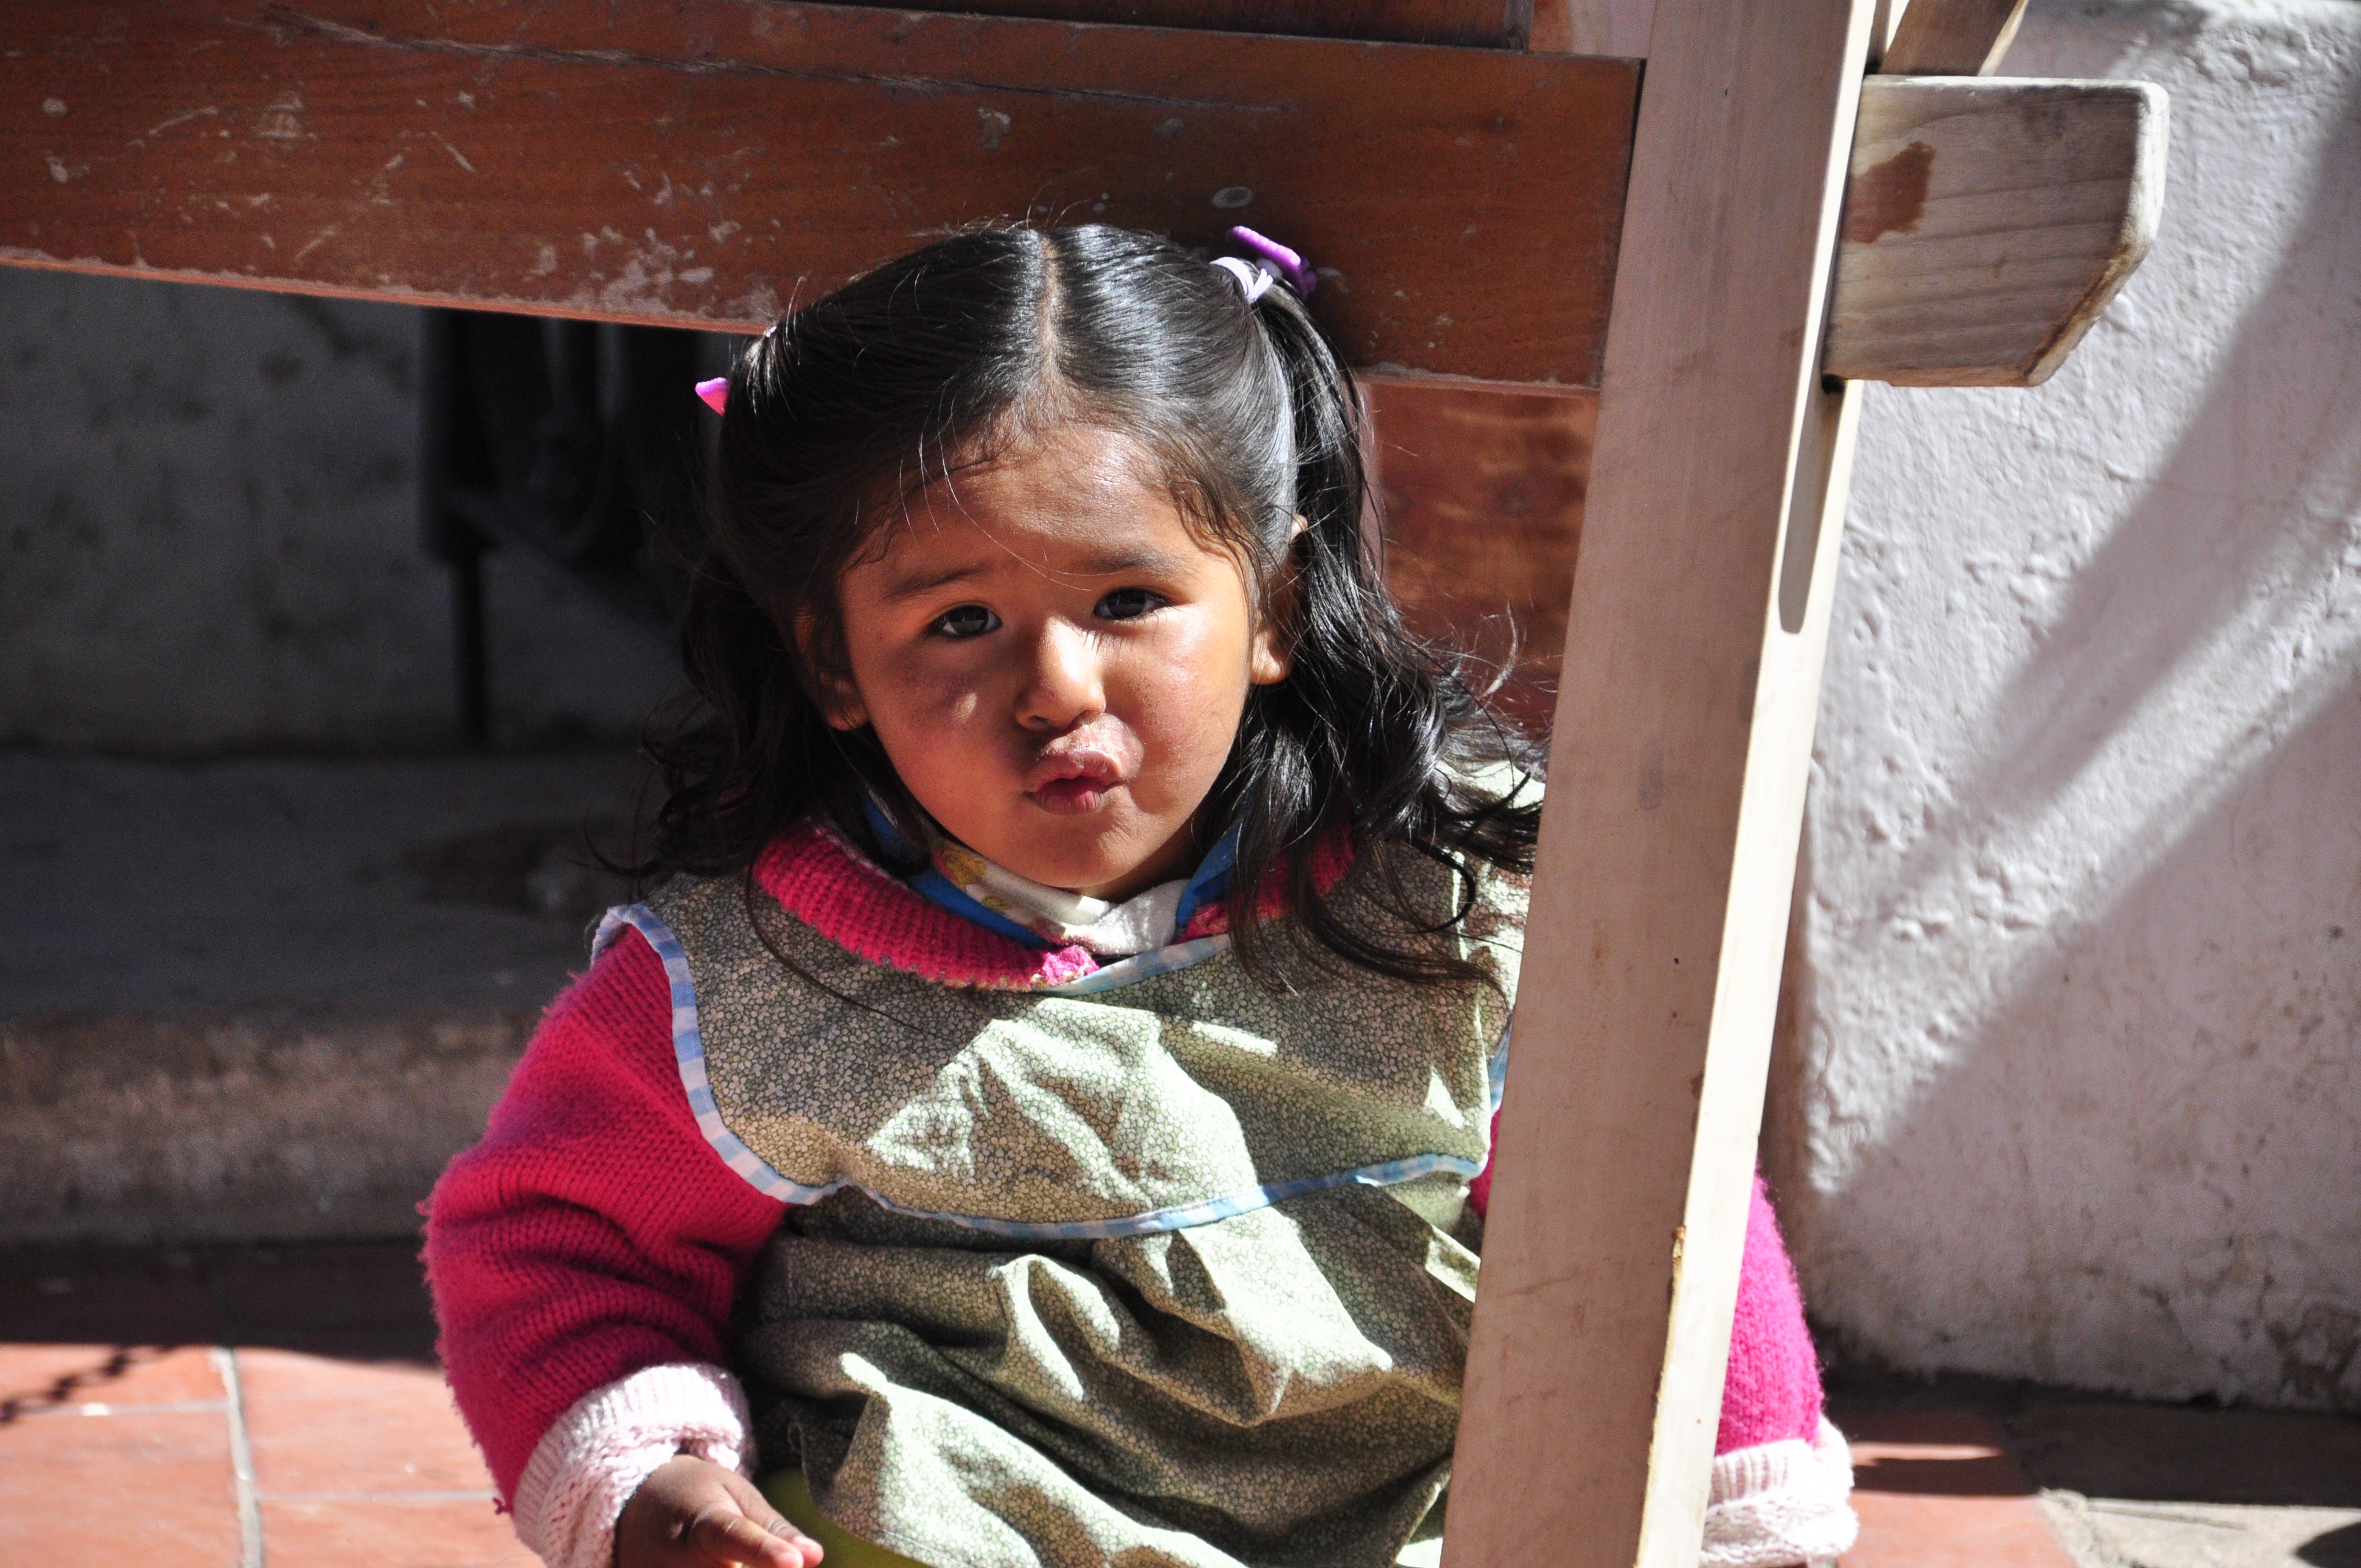
person, people, girl, cute, spring, child, facial expression, smile, peru, toddler, day, image, faces, sucre, emotion, quechua, human positions